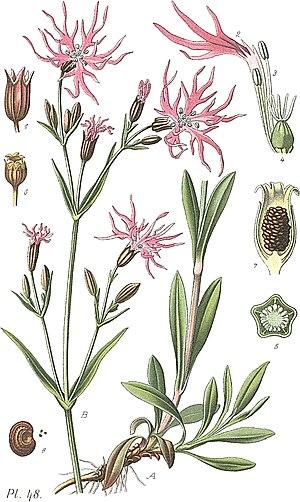
Description de l’original: Lychnide fleur de coucou Lychnis flos-cuculi L.: A) Partie inférieure de la plante